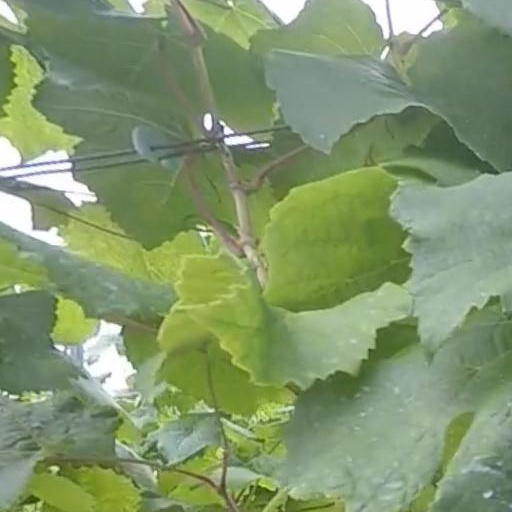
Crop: grape